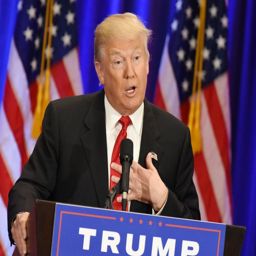
the presidential presumptive nominee speech outlining why politician should not be president , held